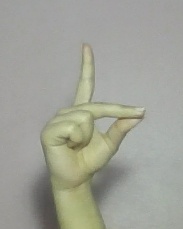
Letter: ta